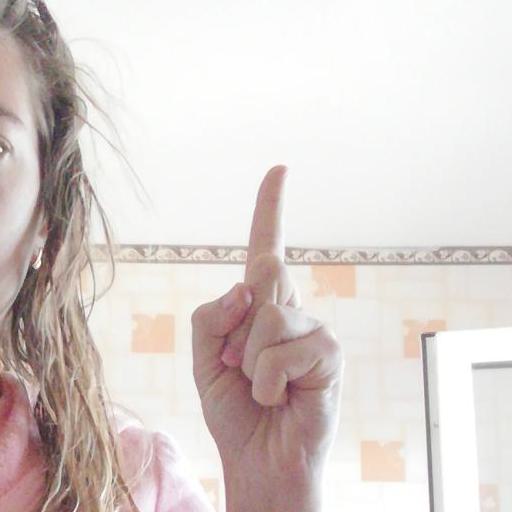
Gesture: one